Battle of Neresheim

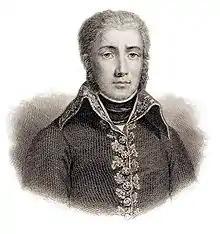
Jean Victor Moreau

With Desaix on the left and Saint-Cyr on the right, Moreau pressed north up the east bank of the Rhine to the Murg River. The French thrust severed Austrians under Fröhlich and French Royalists under Louis Joseph, Prince of Condé from the remainder of Latour's army. Ferino's wing pursued Fröhlich and Condé to the southeast and seized the region around Freiburg im Breisgau. On the Murg, Desaix won a minor victory over Latour in the Battle of Rastatt. By this time, Archduke Charles arrived from the north with 20,000 reinforcements. The archduke planned to attack on 10 July, but Moreau preempted him by one day. In the Battle of Ettlingen on the 9th, both commanders tried to hold with their left wings and attack with their right. On Moreau's right, Saint-Cyr was successful in driving back Konrad Valentin von Kaim's Austrians near Frauenalb while Taponier's division pushed back Lindt's Saxons near Neuenbürg. On the French left, Desaix captured Malsch twice but was ultimately driven out. Despite having won the battle on his right flank, Charles feared Saint-Cyr's advance might cut him off from his supply base at Heilbronn so the archduke ordered a retreat to the east.